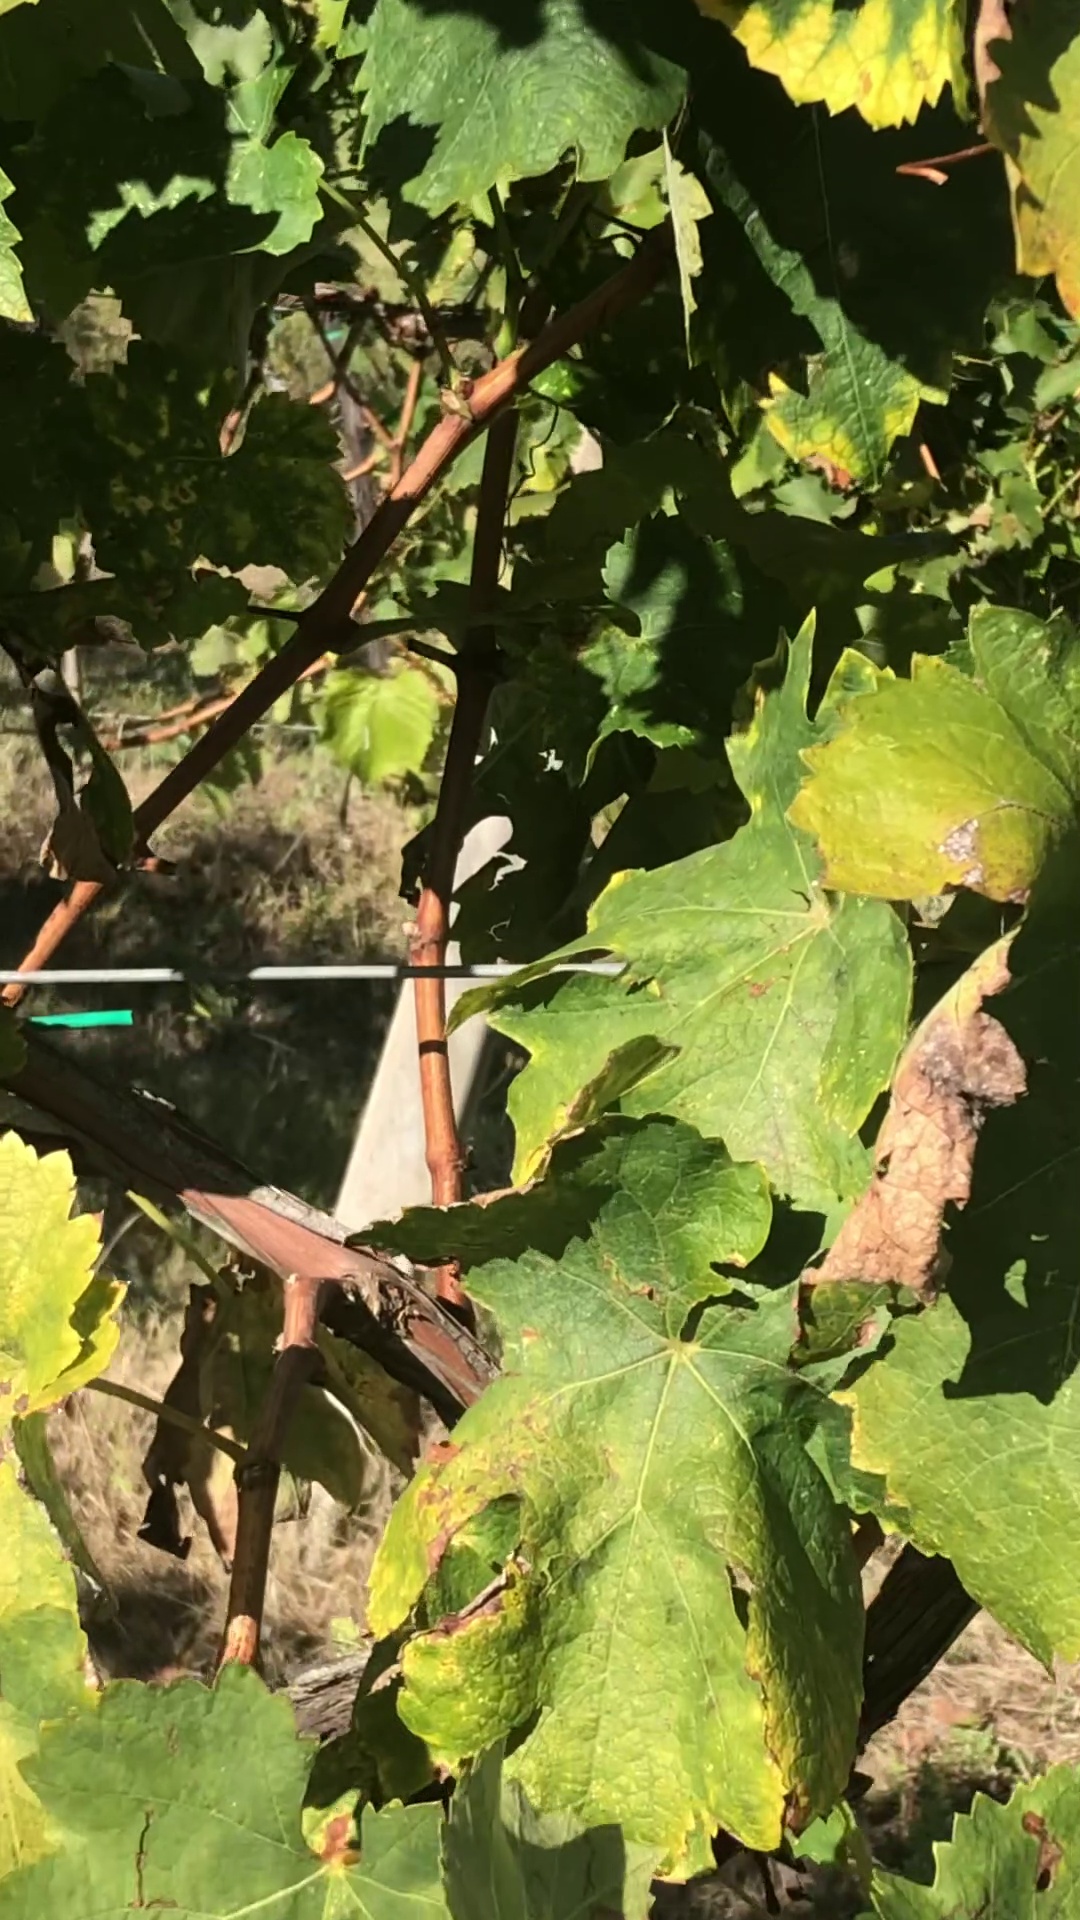
Label: healthy